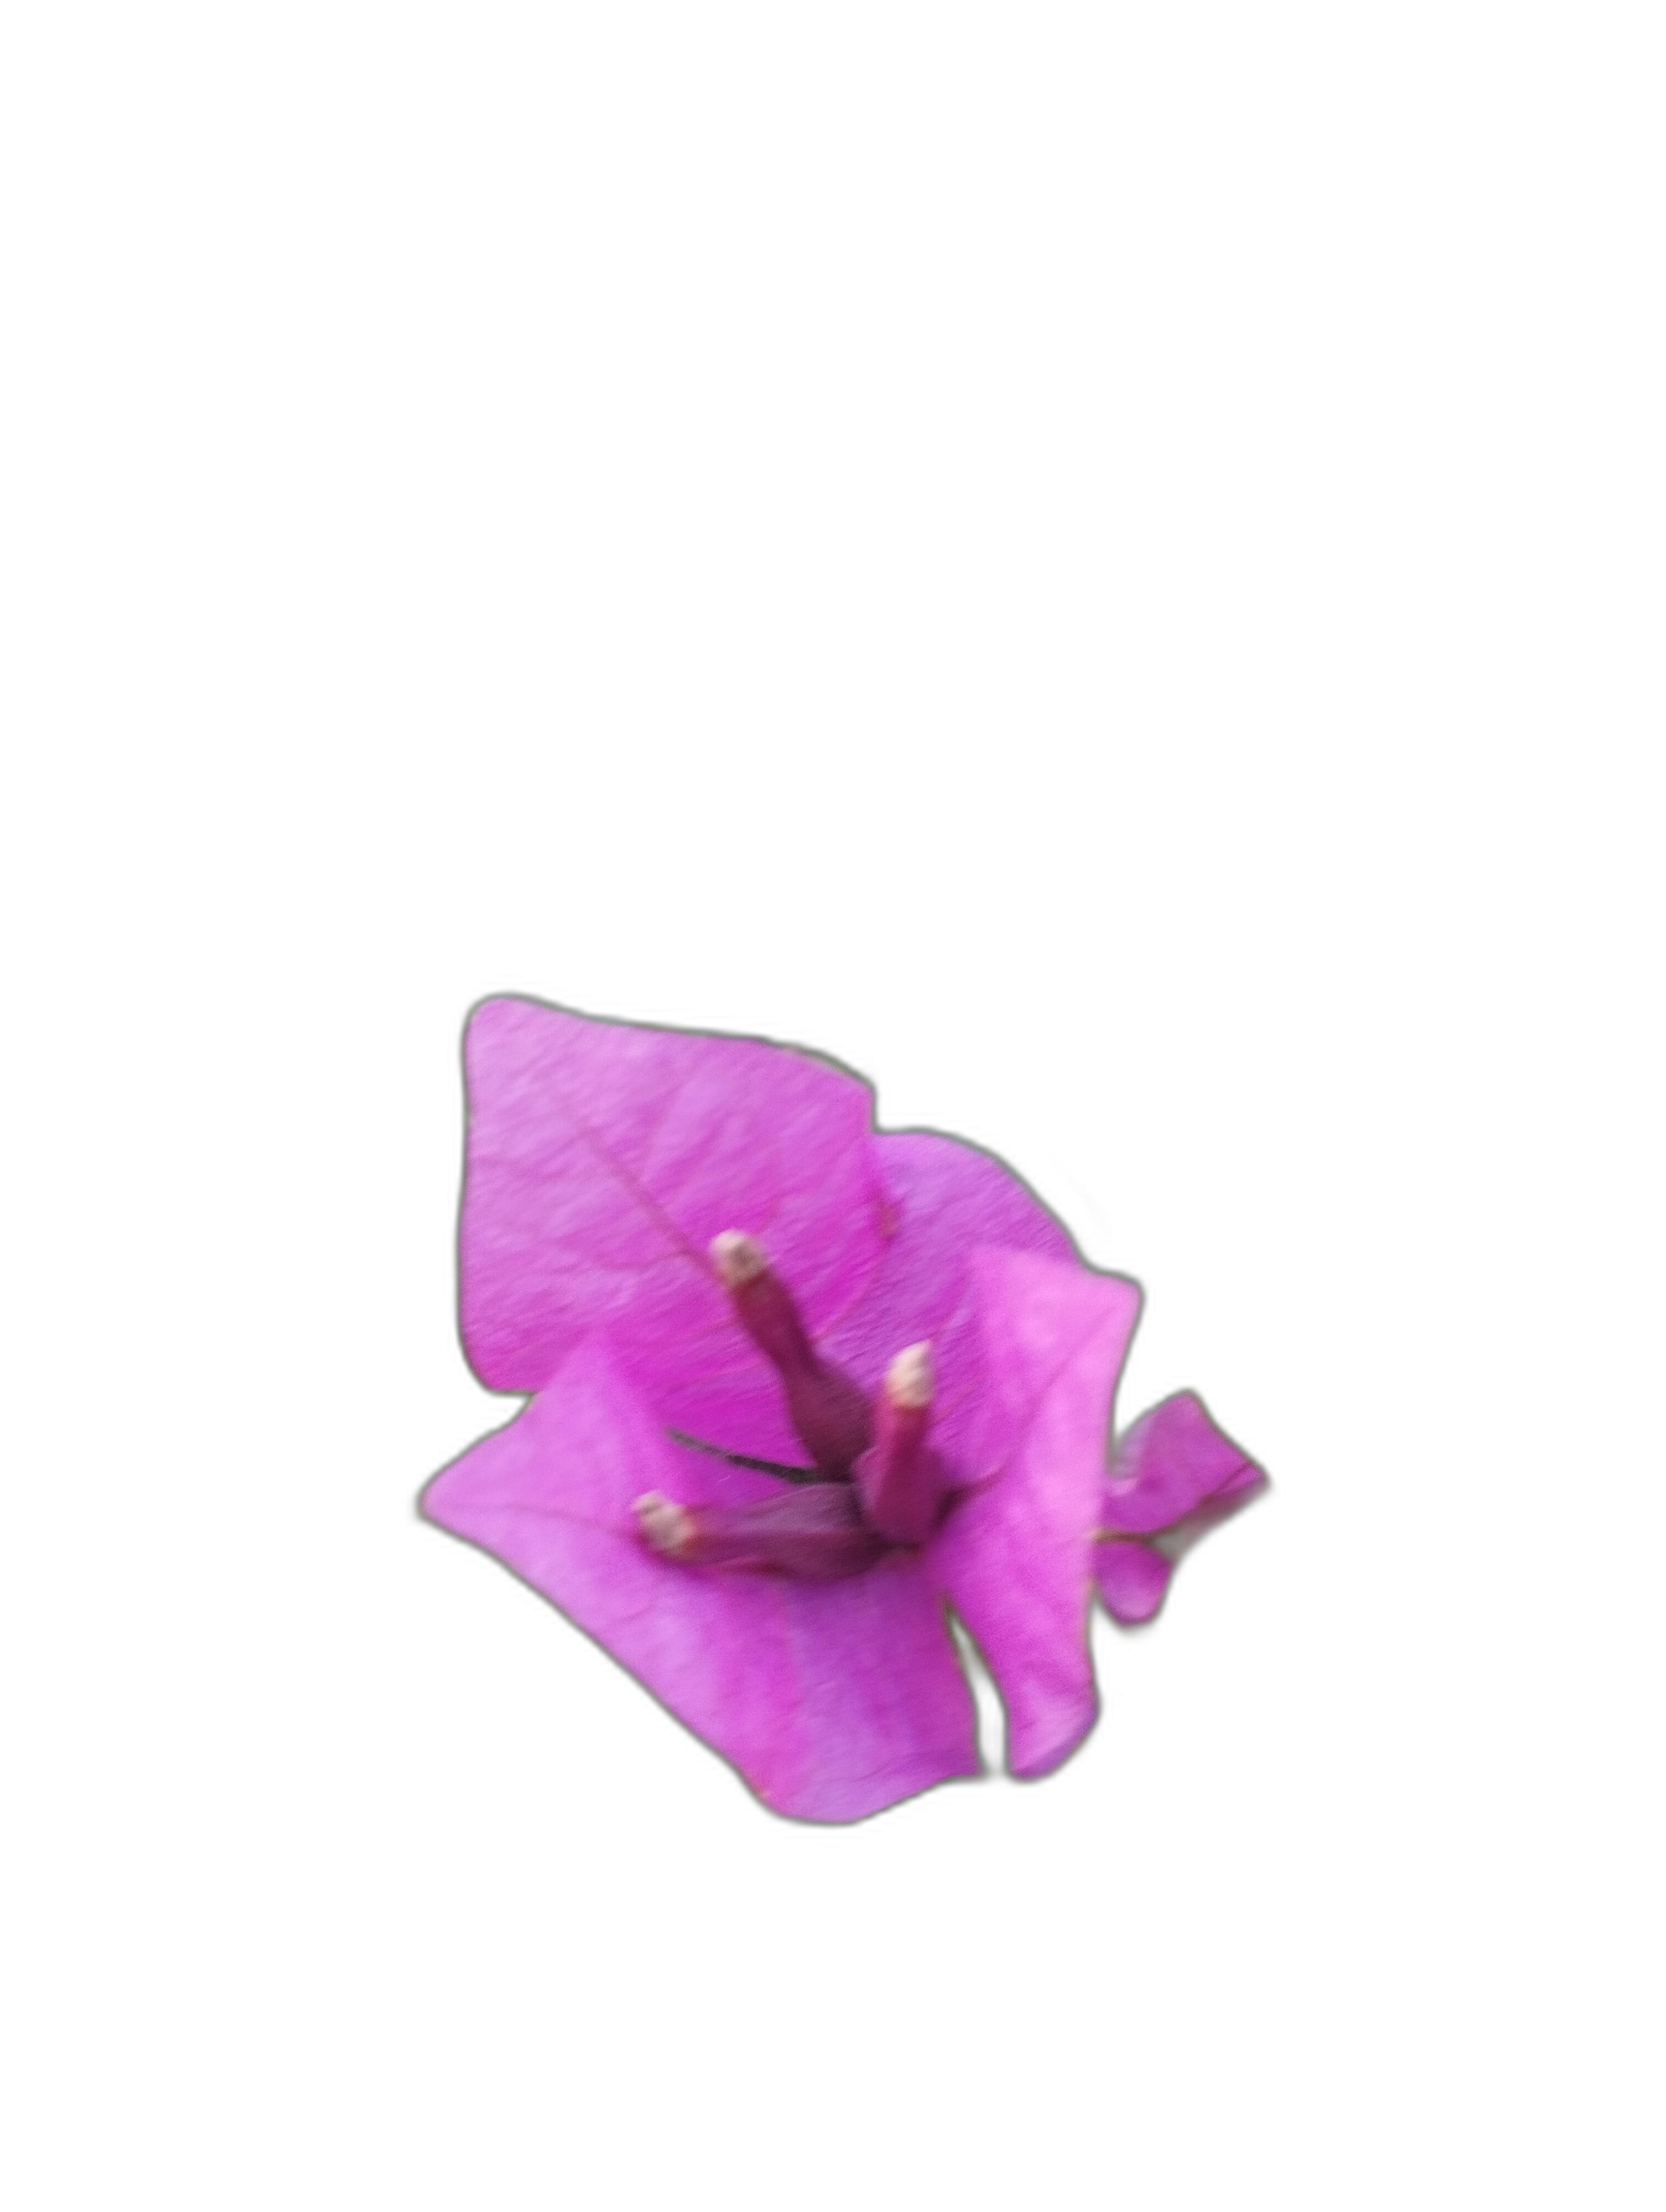
Label: Bougainvillea